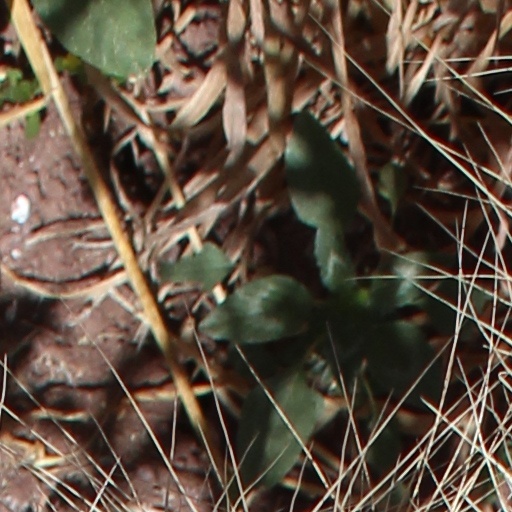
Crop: wheat